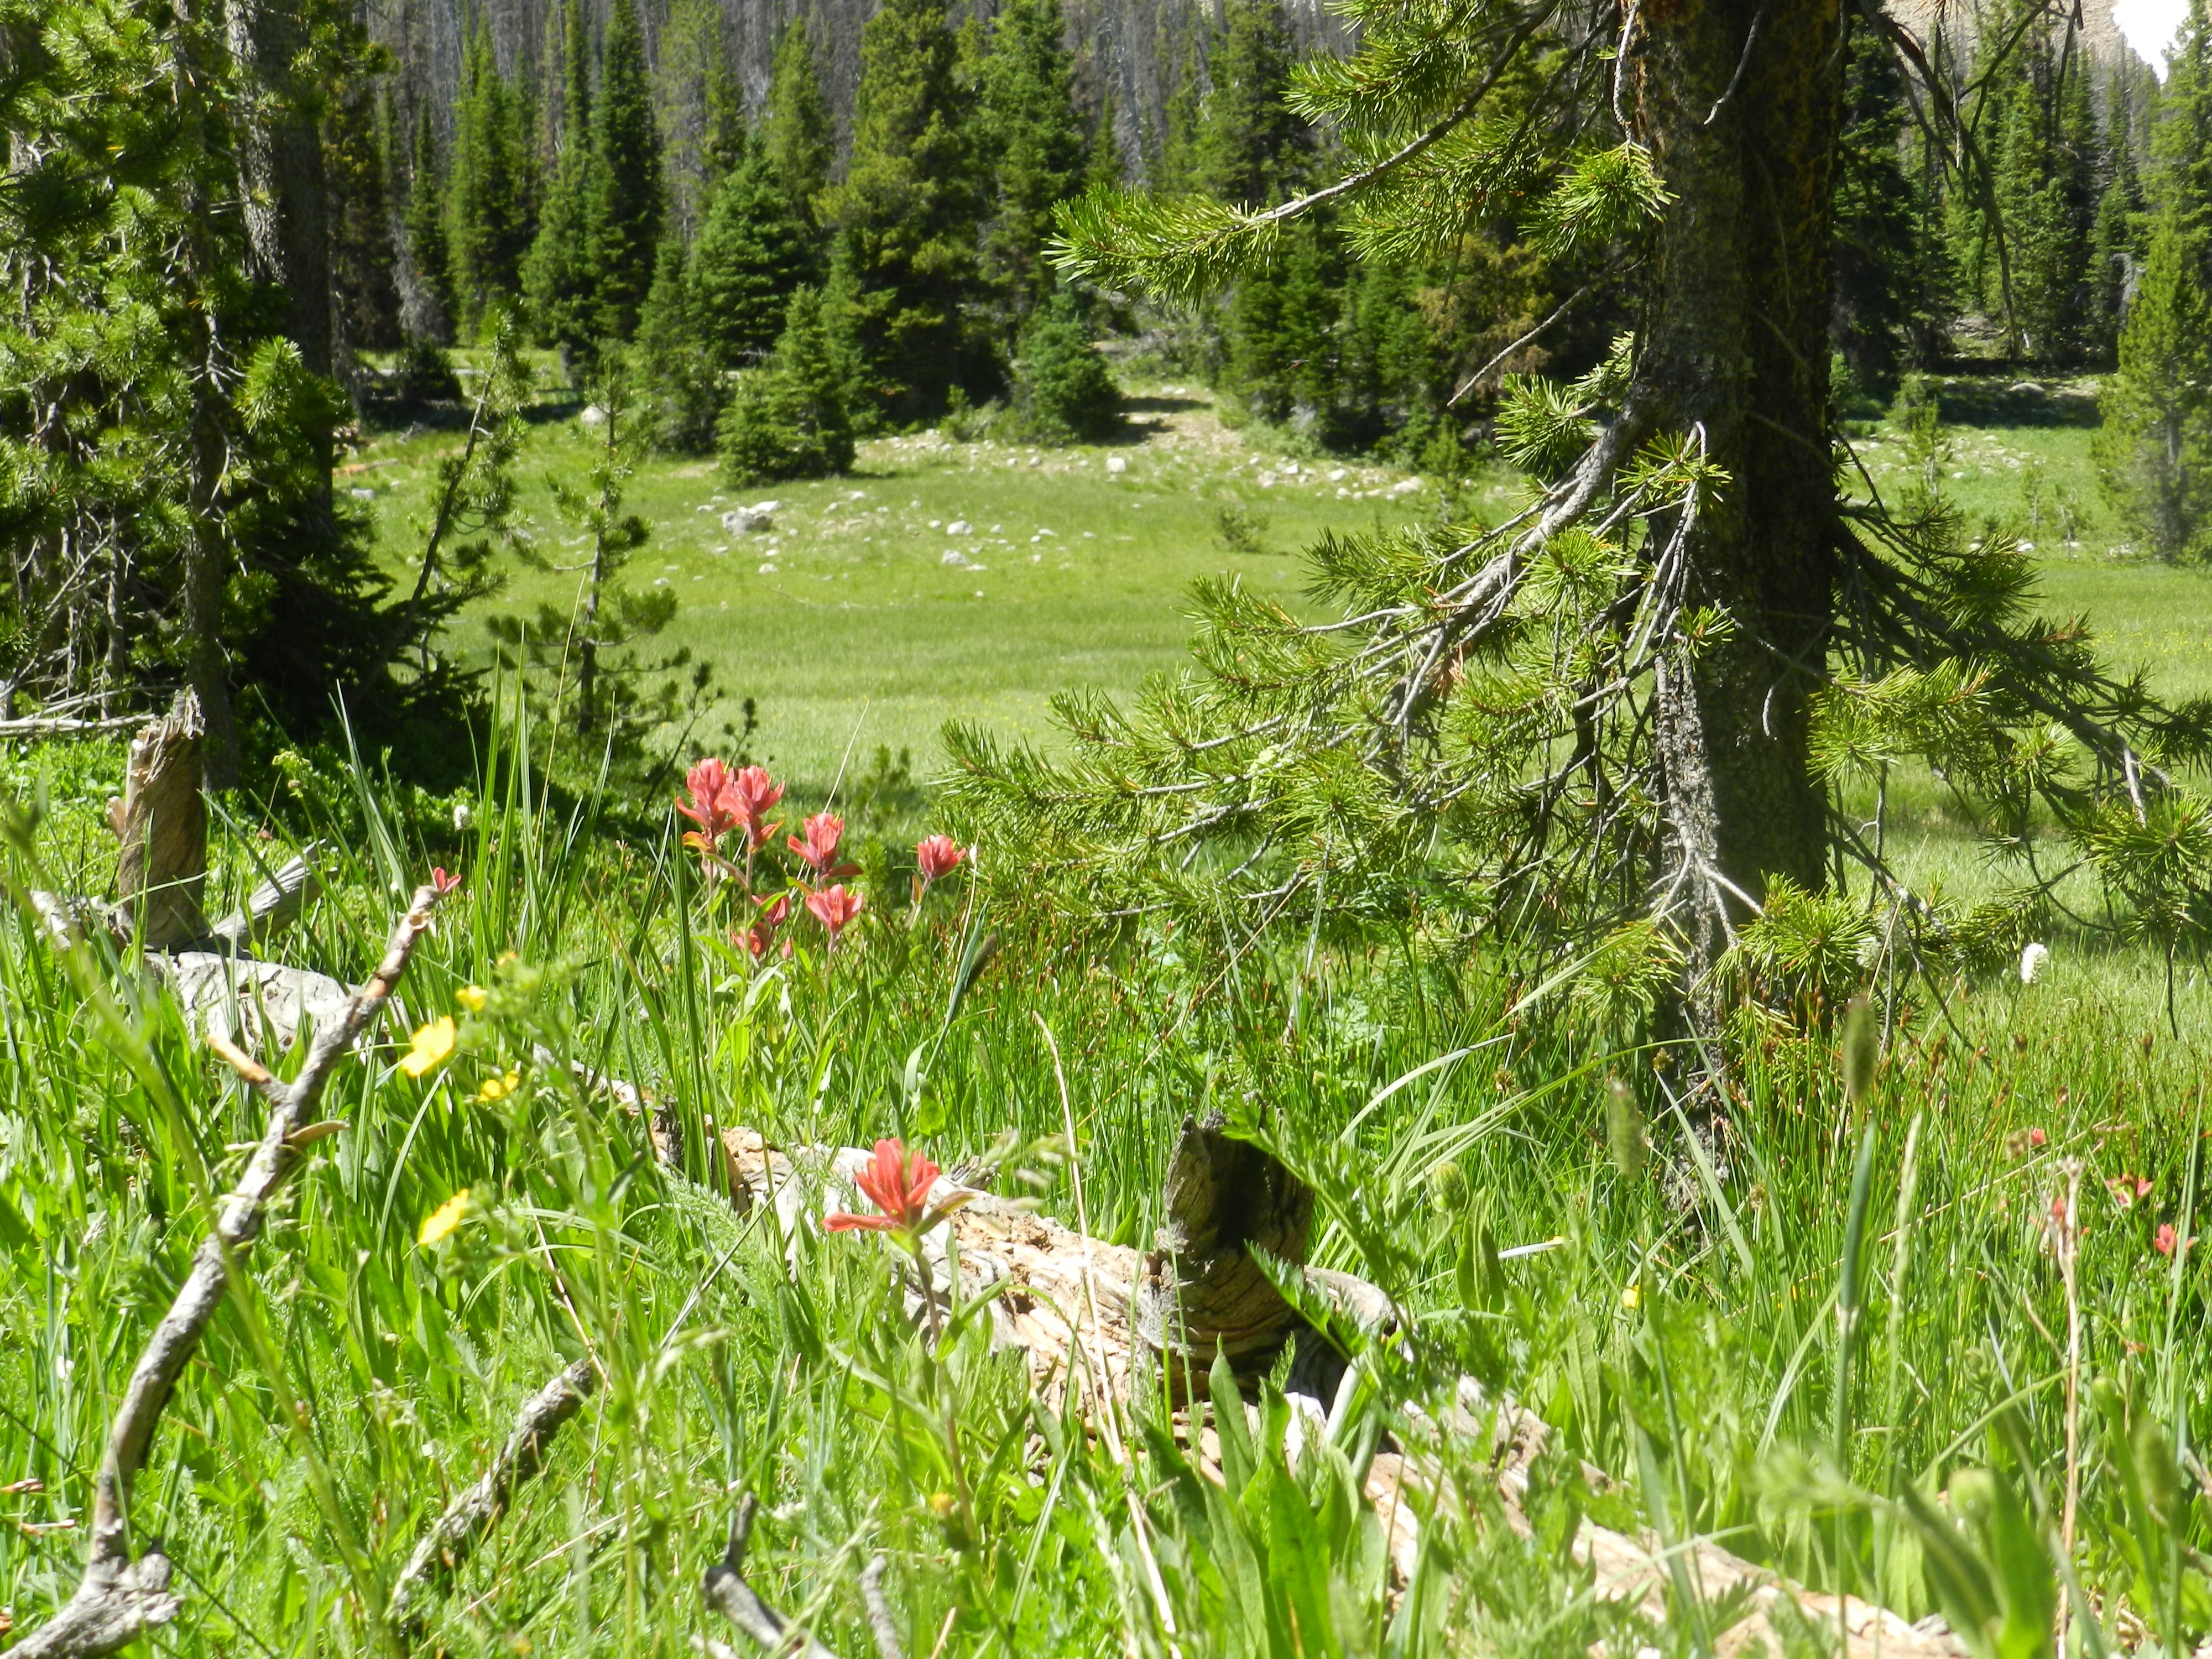
forest, grass, wilderness, trail, lawn, meadow, prairie, flower, summer, pond, green, pasture, garden, flora, wildflower, grassland, vegetation, utah, wetland, day, woodland, habitat, ecosystem, nature reserve, uinta, biome, natural environment